Ina Madsen

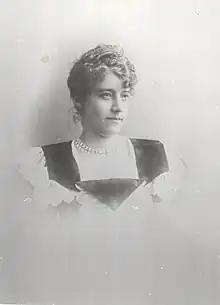

Jacobine Susanne "Ina" Madsen (December 31, 1867 – August 19, 1935) was a Norwegian opera singer and voice teacher.